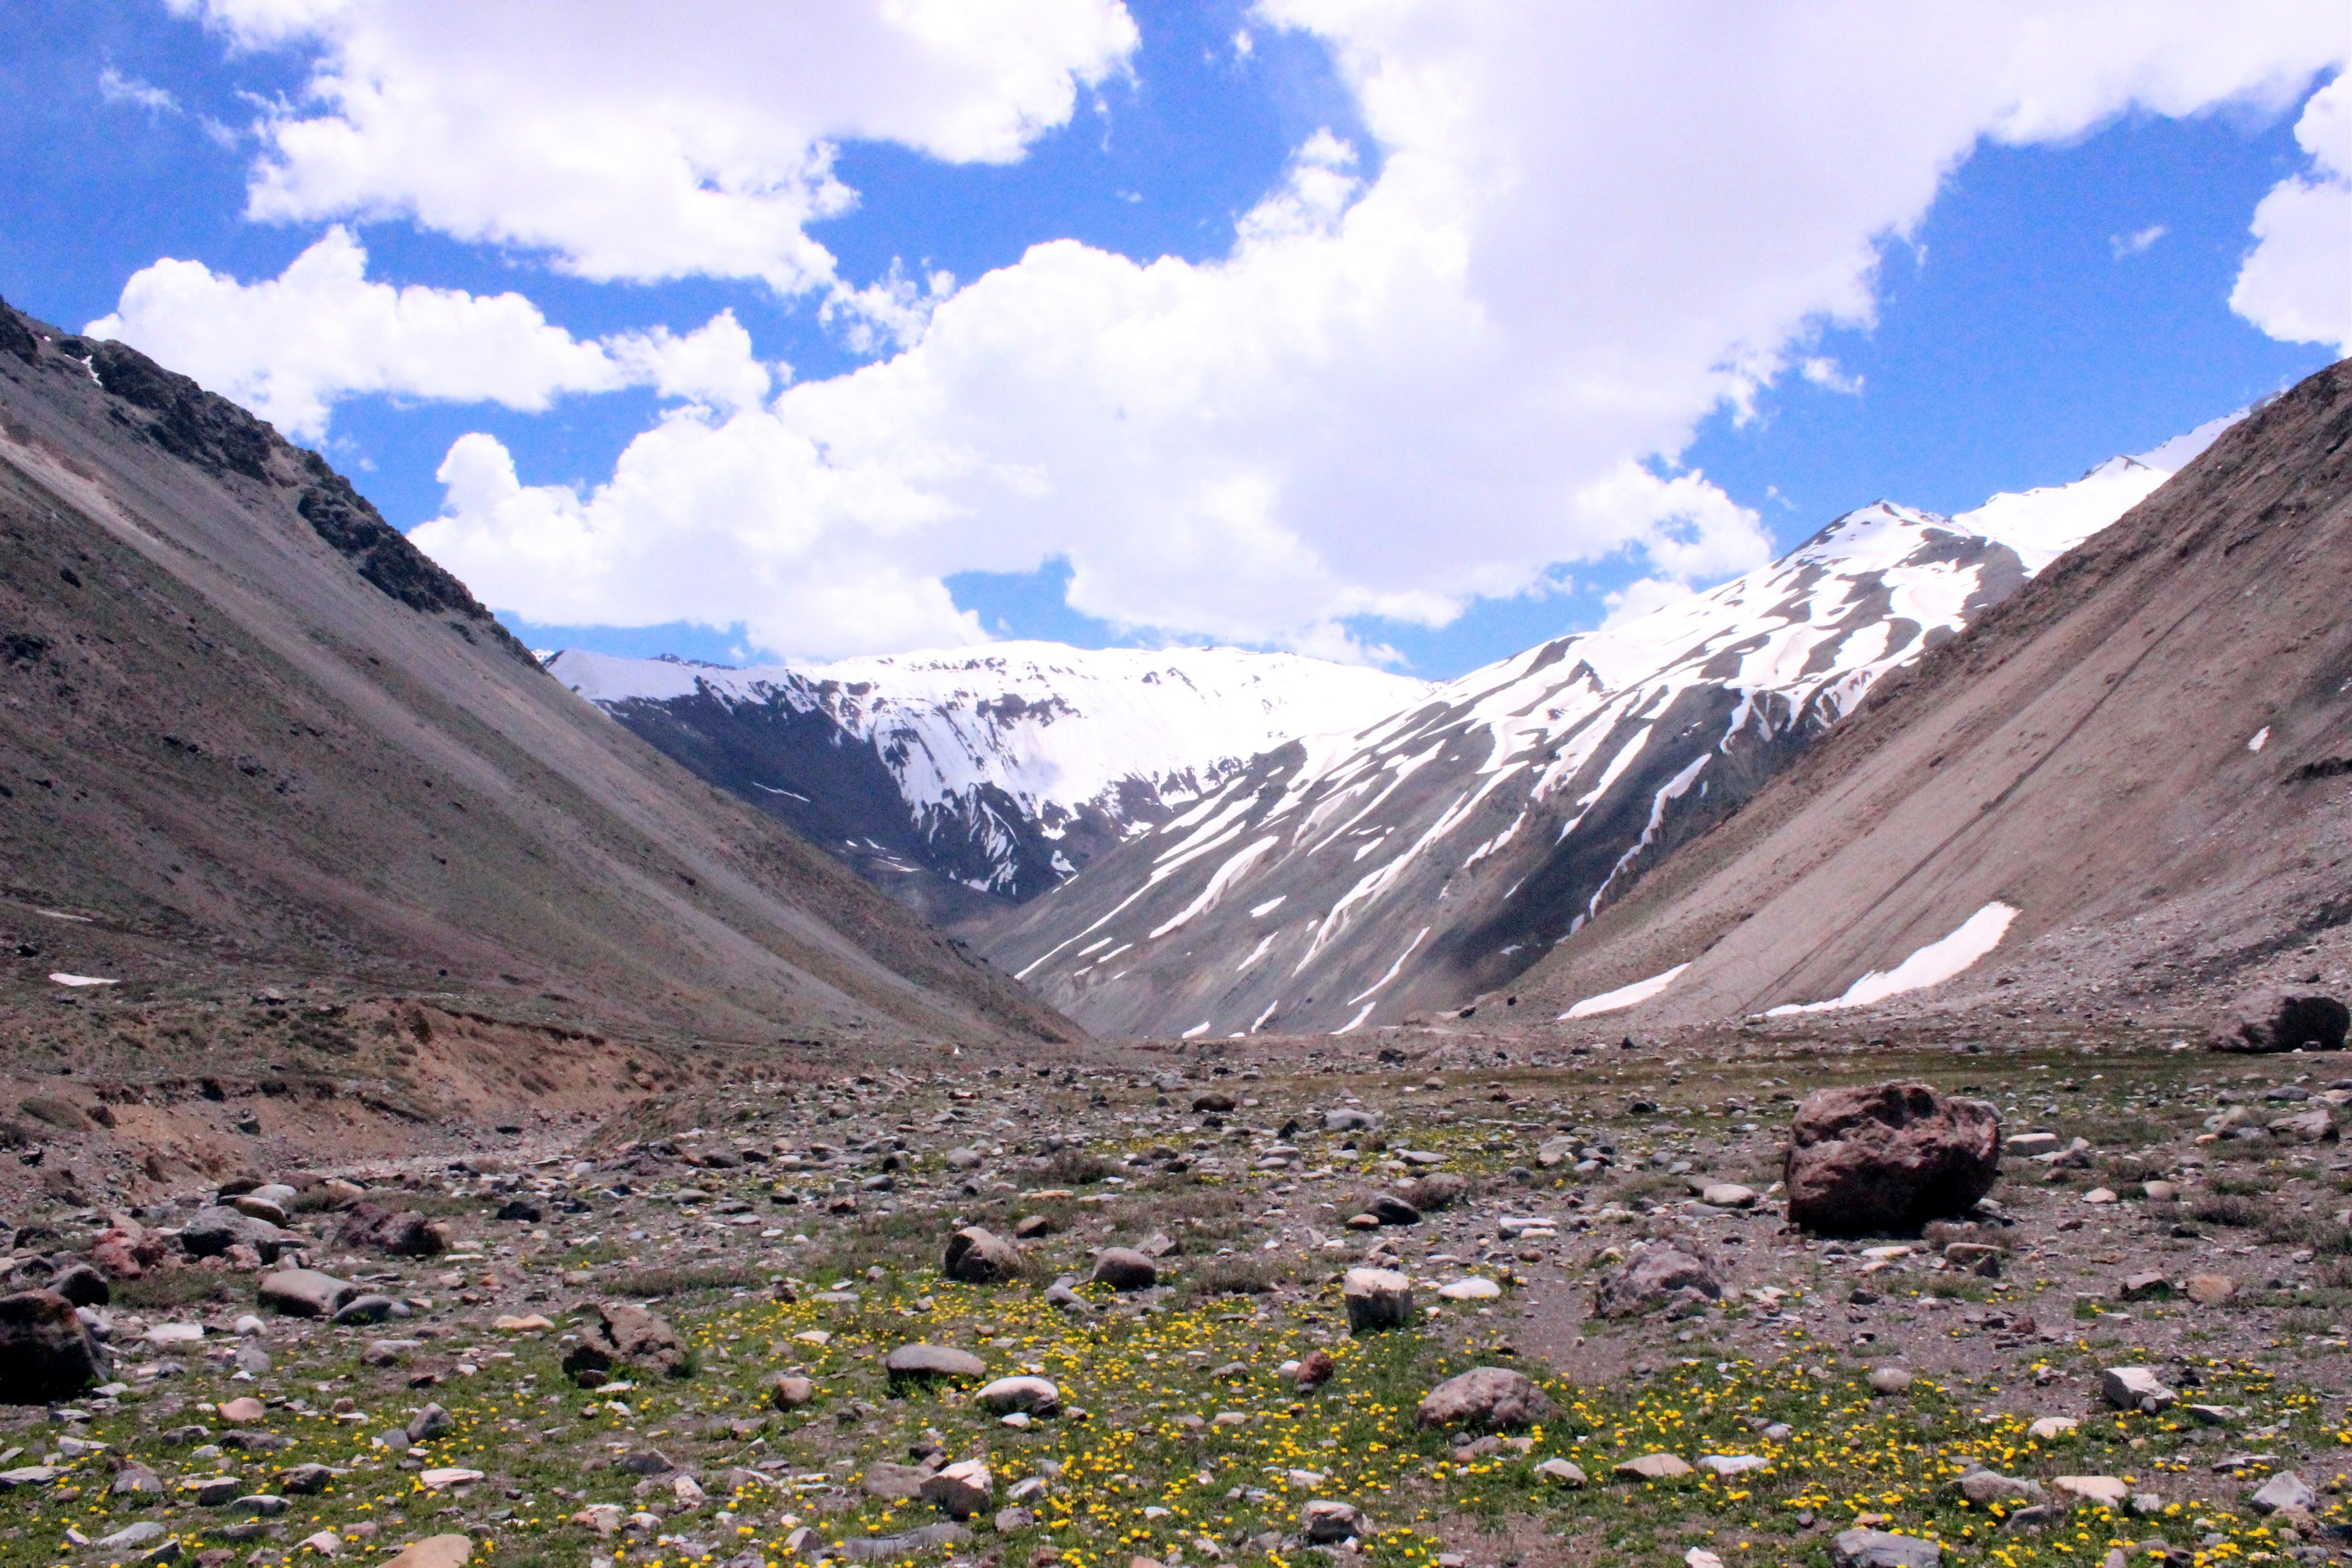
wilderness, walking, mountain, trail, adventure, valley, mountain range, park, ridge, chile, drawer, geology, badlands, plateau, fell, loch, ecosystem, moraine, plaster, landform, of the, mountain pass, geographical feature, mountainous landforms, geological phenomenon, maipo